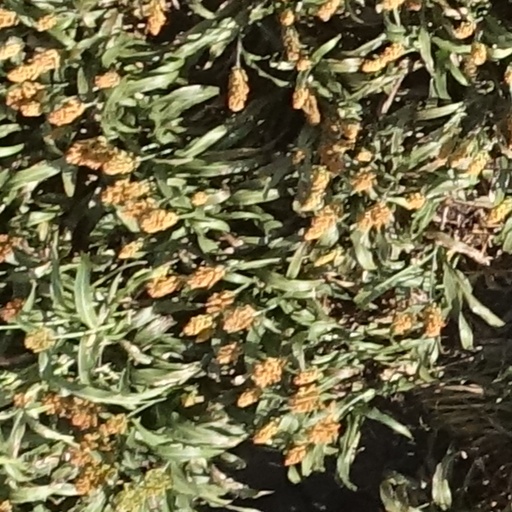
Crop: sorghum